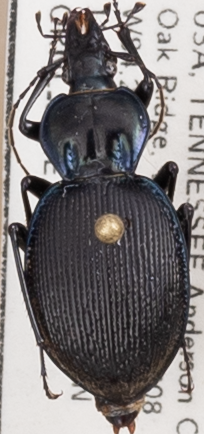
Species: Sphaeroderus stenostomus lecontei
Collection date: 2022-05-11
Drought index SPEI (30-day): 0.148
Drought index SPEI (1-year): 0.226
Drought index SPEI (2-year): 0.184